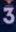
Number: 3